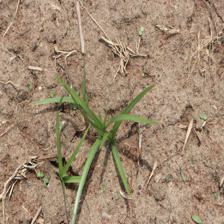
Label: Grass